Wilków Wielki

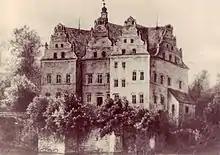
1700-1800 Castle Groß Wilkau

Wilków Wielki is a village in the administrative district of Gmina Niemcza, within Dzierżoniów County, Lower Silesian Voivodeship, in south-western Poland. It lies approximately north of Niemcza, east of Dzierżoniów, and south of the regional capital Wrocław.